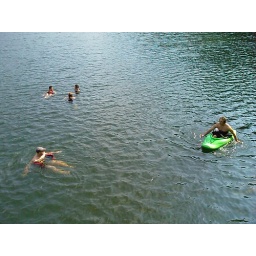
swimming in Queens Lake, warm water